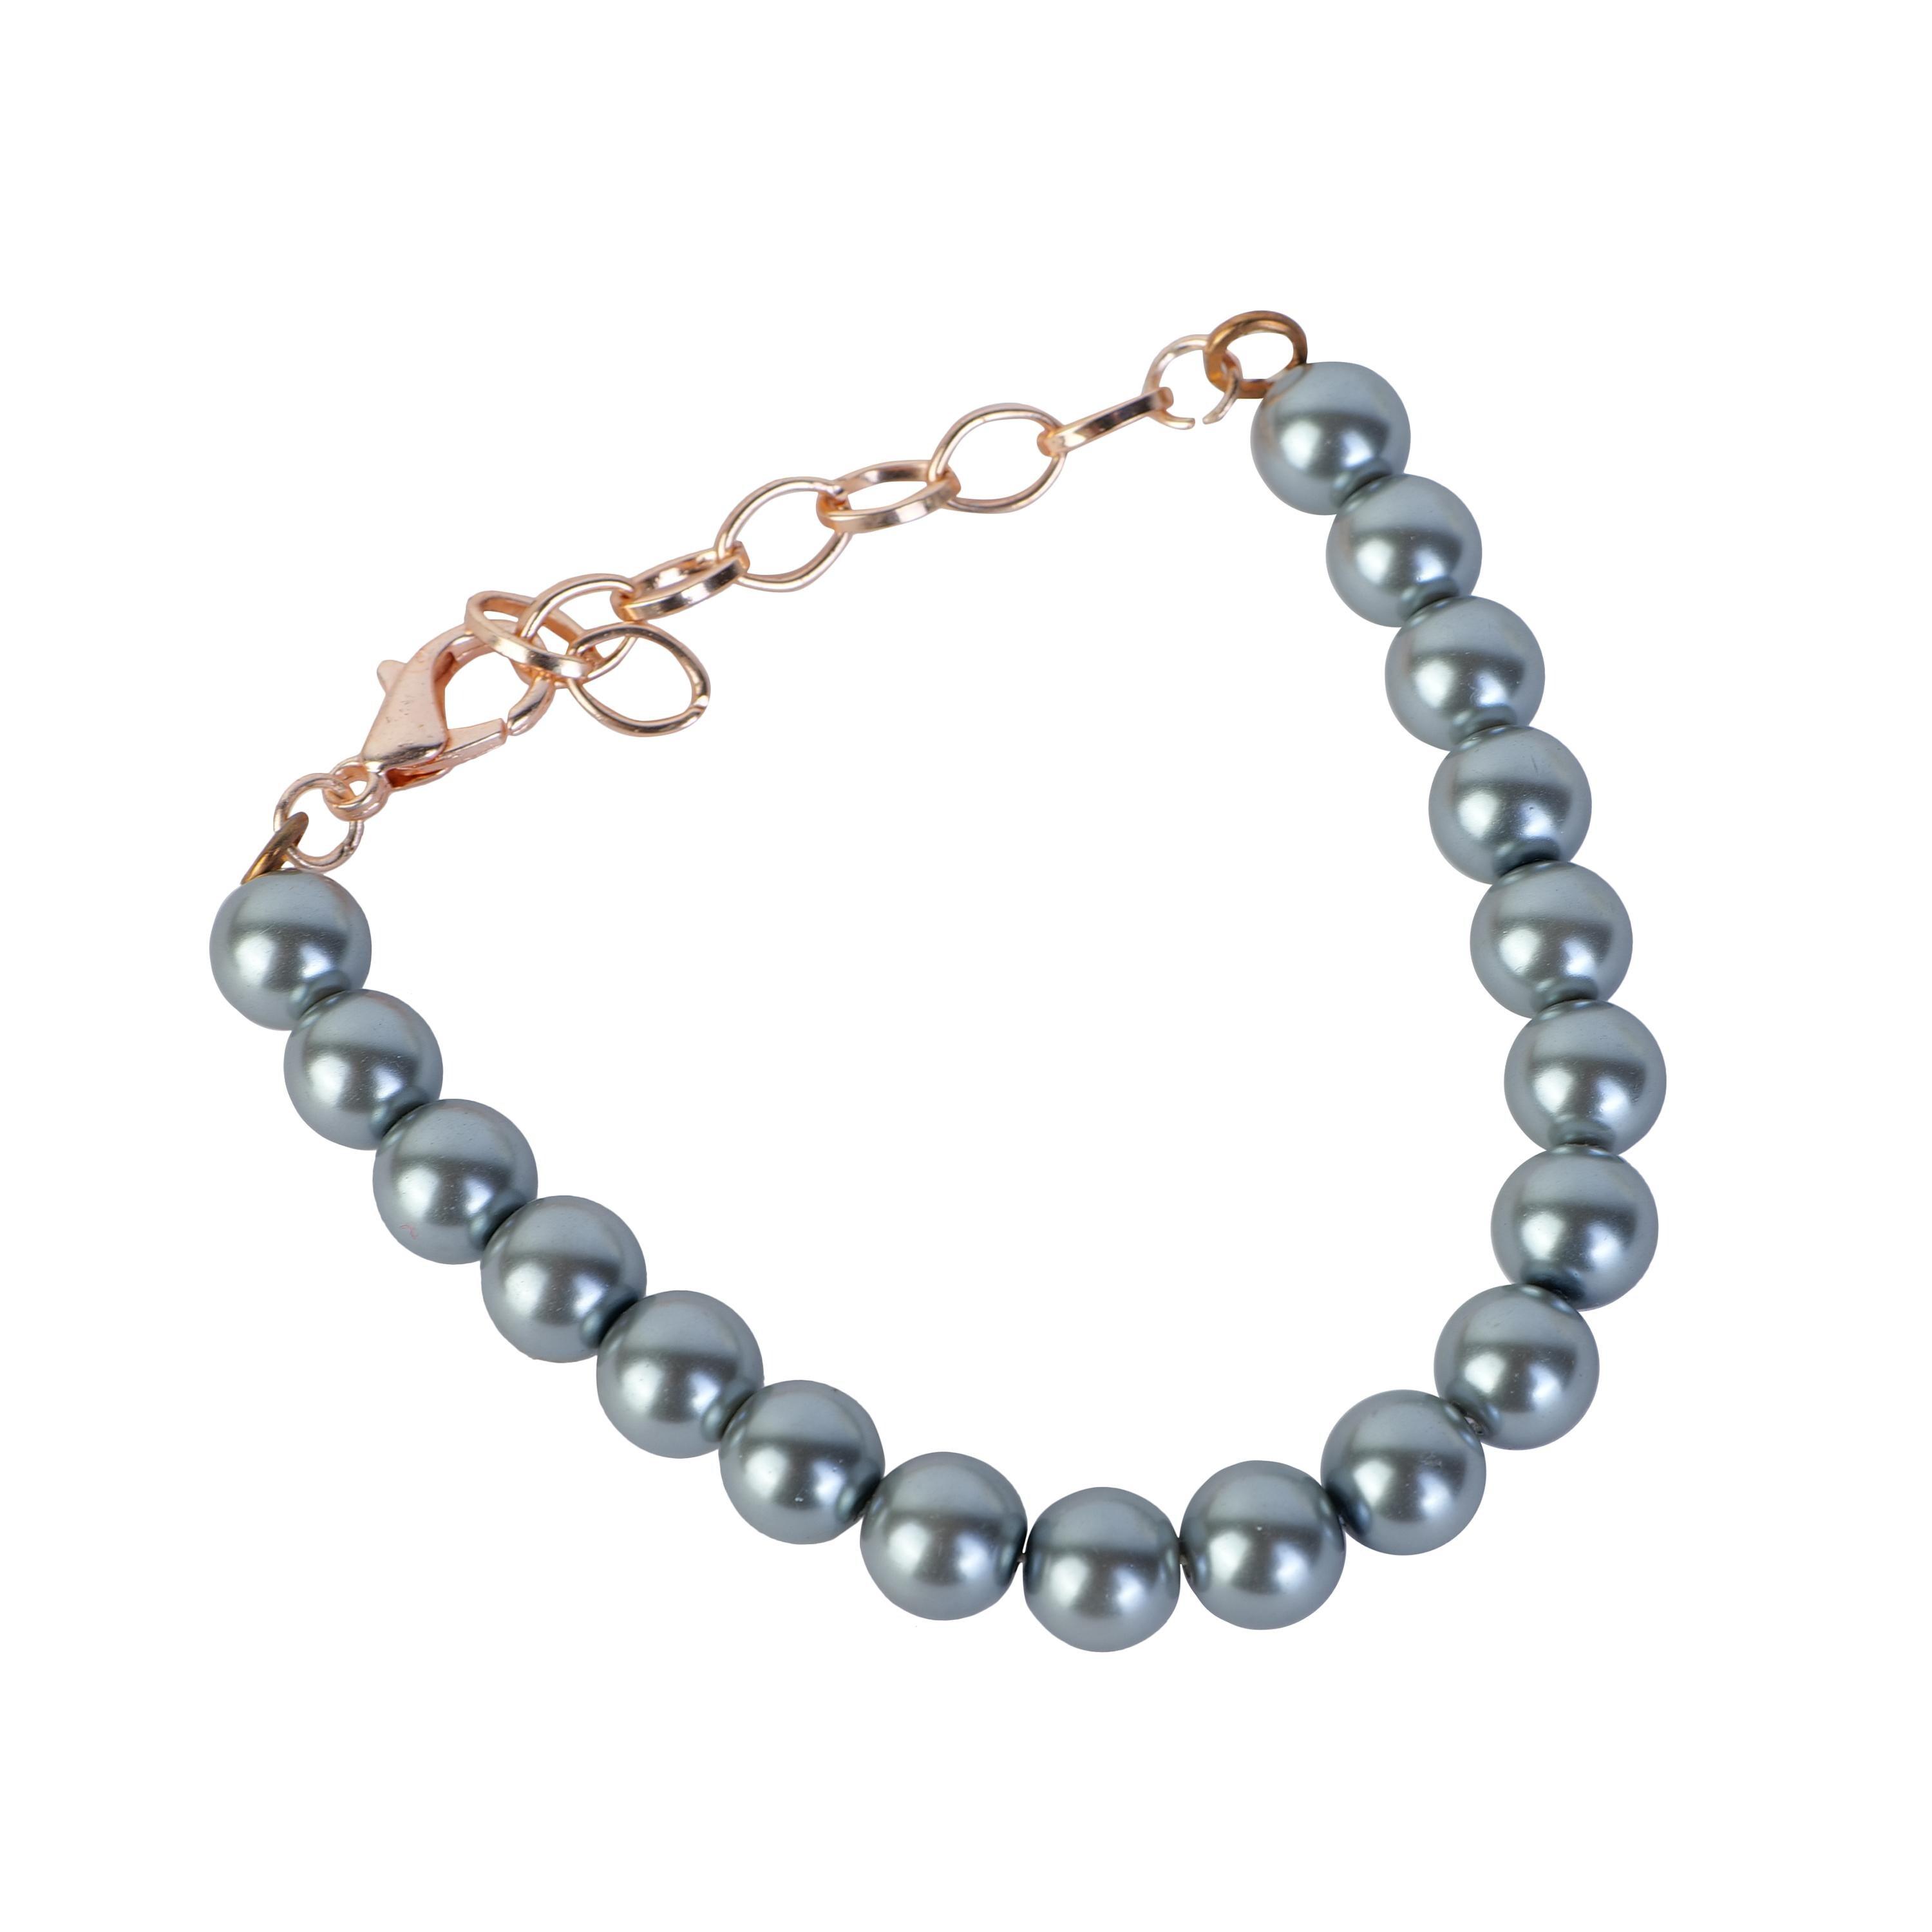
 JIYANSHI FASHION : Pearls Women's jewelry set | 3 piece jewelry set | pearl necklace, pearl bracelet, pearl earrings, set
Type: Fashion Jewellery Set
Brand: JIYANSHI FASHION
Price: Rs. 729
 Jiyanshi fashion provide you, A Jewellery set stylish fancy party wear designer traditional jewelry set for women from of the house of unique fashion.This is perfect all occasion for traditional wear ( wedding, engagement & religious for women you can wear on dresses, sarees and lehnga also with good quality product.
Features: COLOR : LIGHT GREY,IDAL : WOMEN,TRENDING